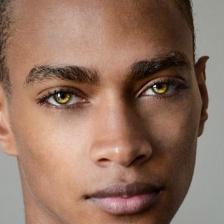
Label: faces